Museum of the Shenandoah Valley

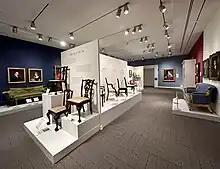
Founders Gallery

The Glen Burnie Historic House traces its history to surveyor James Wood (?-1759), who settled the land in the early 18th century and donated portions of his land to establish the city of Winchester, Virginia in 1744. His son Robert Wood constructed the central portion of the Glen Burnie Historic House in the 1790s. The house’s ownership passed through several generations of Wood and then Glass families until Julian Wood Glass Jr. (1910–1992), acquired it in 1955. Julian Wood Glass Jr. was the last descendant of James Wood to own the Glen Burnie Historic House.